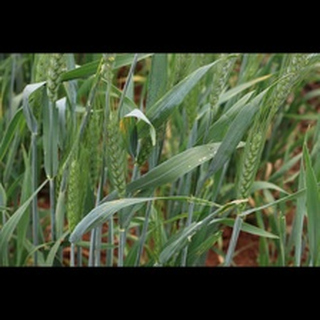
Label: healthy_wheat